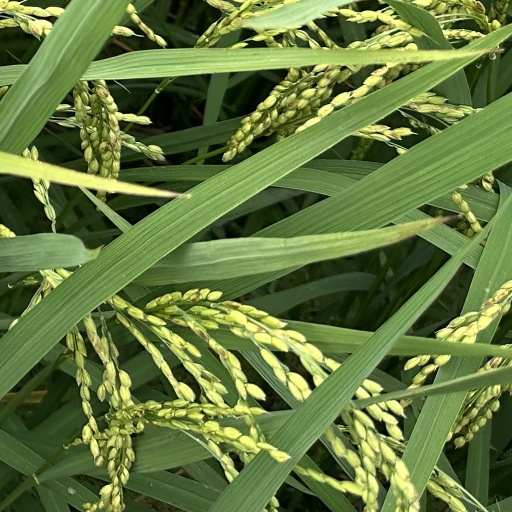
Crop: rice